History of painting

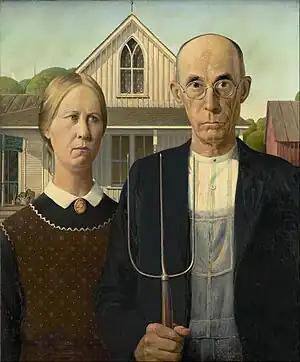
Grant Wood, 1930, social realism

Proponents of De Stijl sought to express a new utopian ideal of spiritual harmony and order. They advocated pure abstraction and universality by a reduction to the essentials of form and colour; they simplified visual compositions to the vertical and horizontal directions, and used only primary colors along with black and white. Indeed, according to the Tate Gallery's online article on neoplasticism, Mondrian himself sets forth these delimitations in his essay "Neo-Plasticism in Pictorial Art". He writes, "... this new plastic idea will ignore the particulars of appearance, that is to say, natural form and colour. On the contrary, it should find its expression in the abstraction of form and colour, that is to say, in the straight line and the clearly defined primary colour." The Tate article further summarizes that this art allows "only primary colours and non-colours, only squares and rectangles, only straight and horizontal or vertical line." The Guggenheim Museum's online article on De Stijl summarizes these traits in similar terms: "It [De Stijl] was posited on the fundamental principle of the geometry of the straight line, the square, and the rectangle, combined with a strong asymmetricality; the predominant use of pure primary colors with black and white; and the relationship between positive and negative elements in an arrangement of non-objective forms and lines."